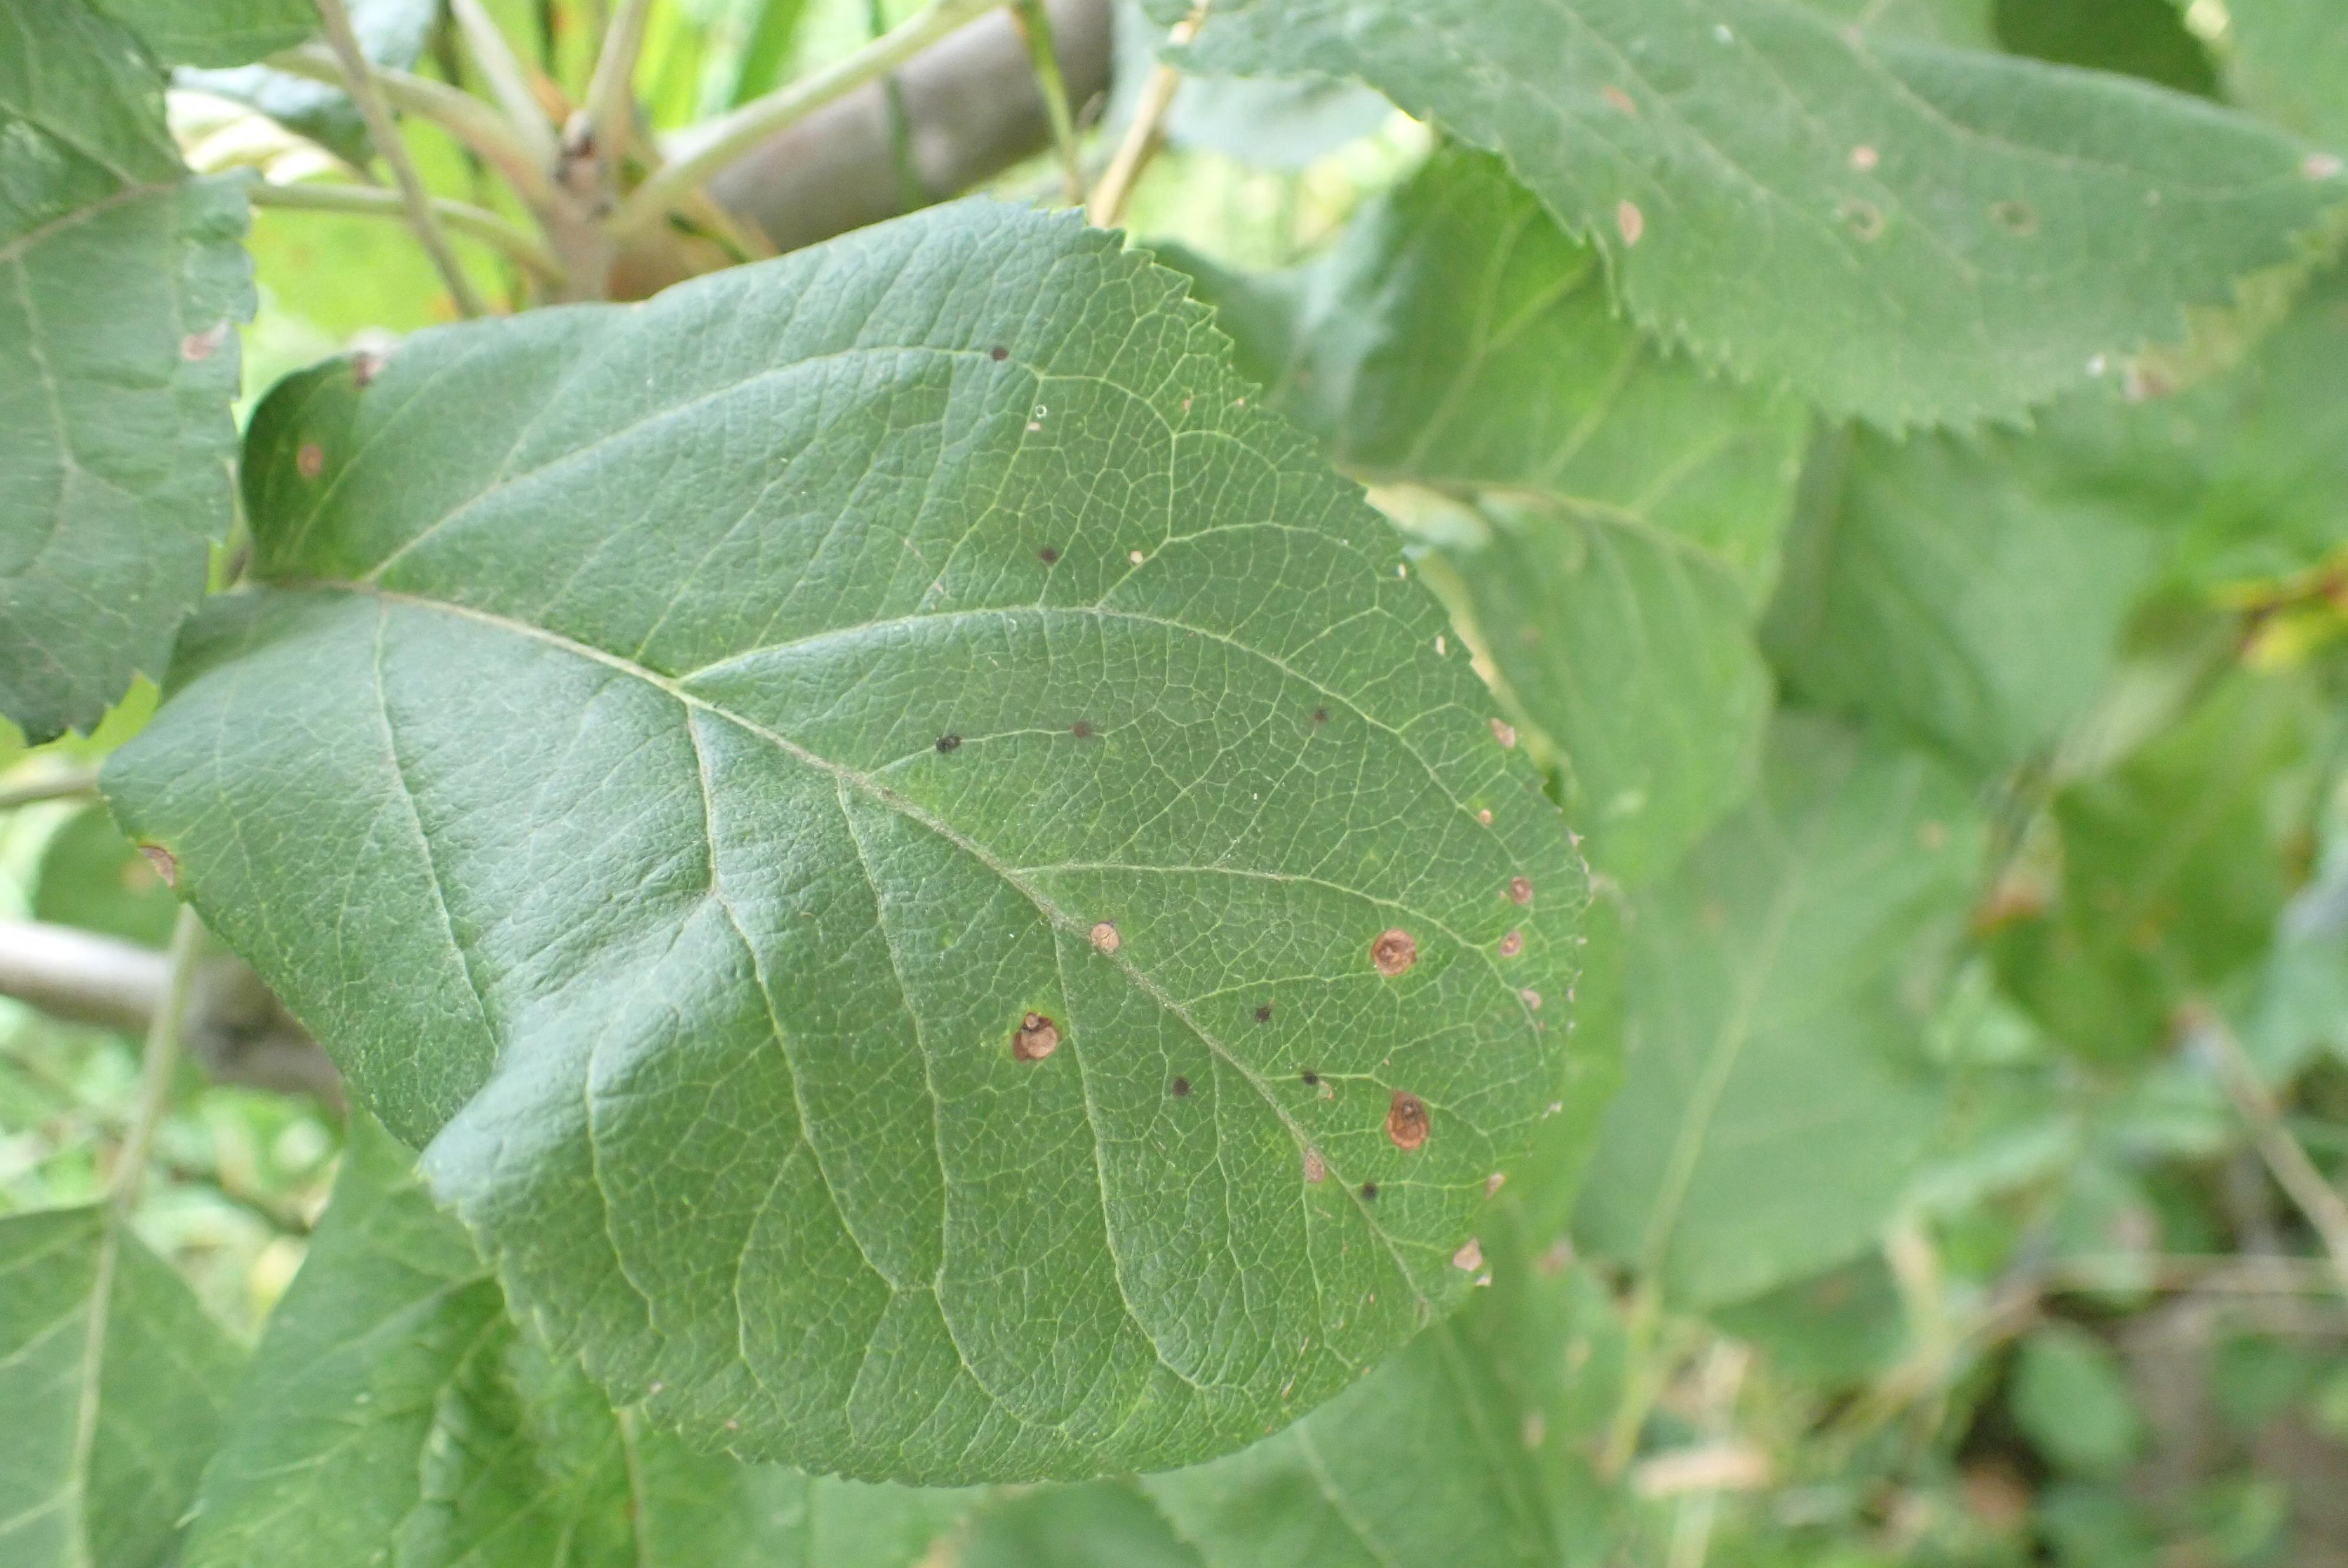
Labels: frog_eye_leaf_spot